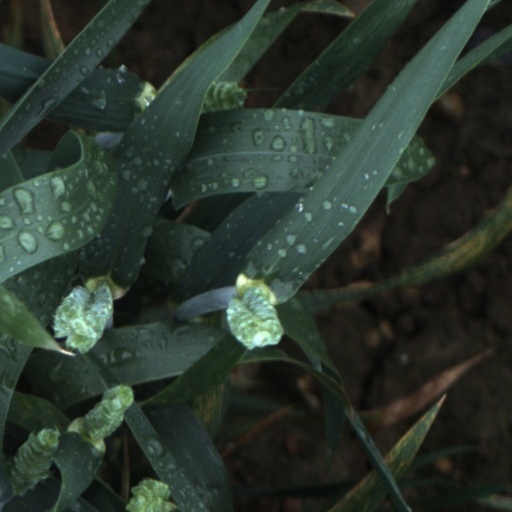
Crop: wheat